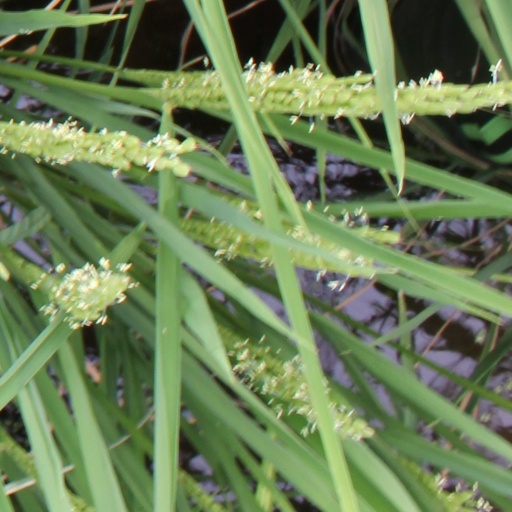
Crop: rice